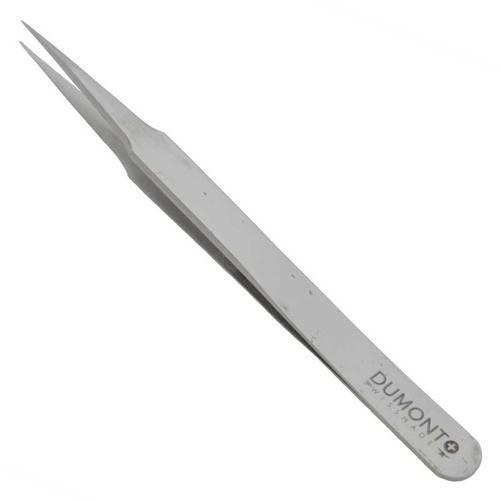
Original; Carbon Steel
Dumont Original – Carbon Steel; will endure hard use of the tips; can become magnetised.
Brand: Dynagem
Category: Business & Industrial > Medical > Medical Instruments > Surgical Needles & Sutures > Surgical Needles > Reverse Cutting Surgical Needles